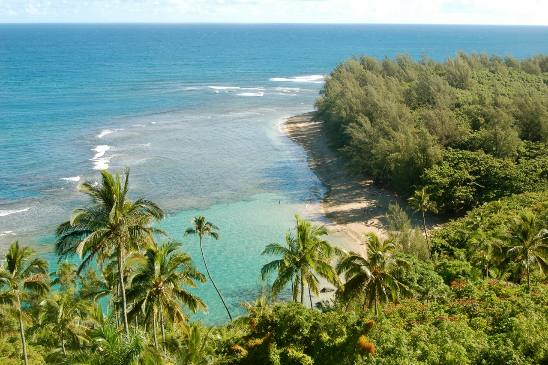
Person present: No